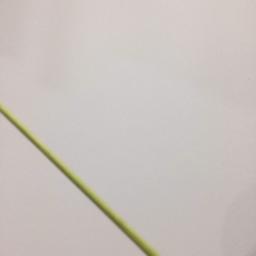
Label: Rice___Healthy